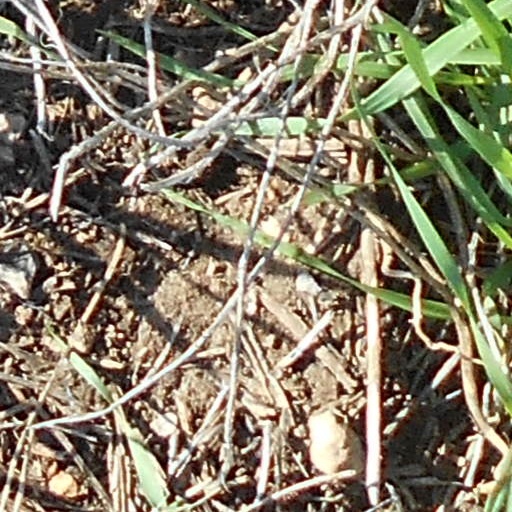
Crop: wheat